Alan Trammell

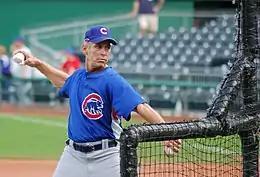
Trammell as a Chicago Cubs coach, 2009

After being replaced by Leyland, Trammell turned down an offer to stay with the Tigers as a special assistant, instead opting to sit out 2006. In October 2006, he agreed to join the Chicago Cubs as a bench coach for the 2007 season, a possible precursor to an eventual return to managing a major league club.